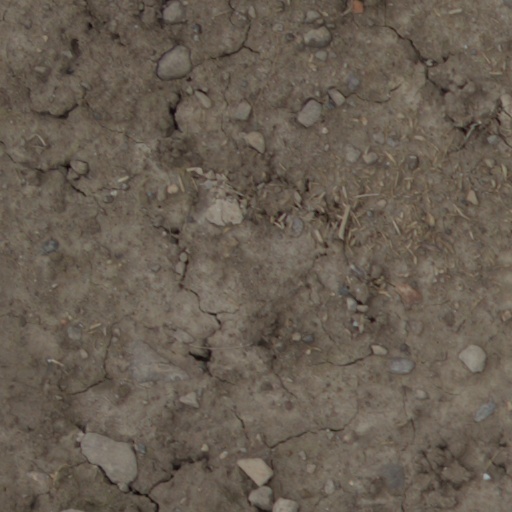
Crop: wheat